Satoshi Ōmura

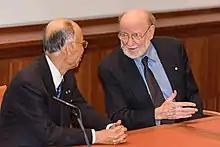
Satoshi Ōmura (left) and William C. Campbell (right) in Stockholm, December 2015.

Statues of children leading adults blinded by onchocerciasis, outside Kitasato University buildings, were produced by sculptors of Burkina Faso in honor of Ōmura's invention of avermectin and ivermectin, a symbol of the campaign to eradicate onchocerciasis. Similar life-sized bronze statues were erected at World Health Organization (WHO) headquarters in Geneva, Carter Center, Merck & Co., World Bank Headquarters, and Burkina Faso's World Health Organization Africa Onchocerciasis Control Program.